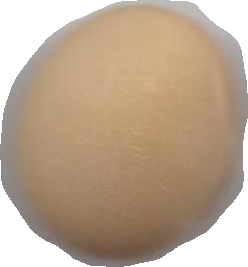
Variety: Dega